Vinoš Sofka

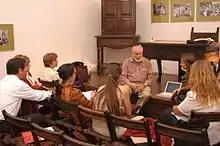
ICOFOM Vinos Sofka

Vinoš Sofka (4 July 1929 – 9 February 2016) was a museologist. He co-founded the International Committee for Museology (ICOFOM) in 1977 and served as its chairman and vice chair.